Japanese rice

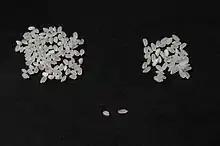
A comparison between Koshihikari and Calrose cultivars. Koshihikari on the left, Calrose on the right.

Koshihikari is a particularly esteemed cultivar and one of the most commonly grown in Japan. Akitakomachi is also quite popular. Sasanishiki is a cultivar known for keeping the same taste when cooled down. Yamada Nishiki is the most famous cultivar grown specifically for sake.